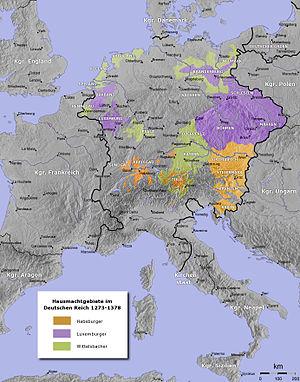
L’Histoire militaire du Luxembourg est l'ensemble des faits de l'histoire militaire européenne qui se déroulèrent sur le territoire de l'actuelle Province du Luxembourg en Belgique et du Grand-Duché de Luxembourg.
Cette page concerne l'année 1273 du calendrier julien.
Arles sous le gouvernement des podestats est une période très brève, au début du XIIIᵉ siècle, de l'histoire de la cité rhodanienne. Le gouvernement des podestats est une forme de gouvernement communal mis en place en 1220 et succédant au consulat, instauré un siècle plus tôt. Il correspond à un nouvel et précaire équilibre des forces communales en relation avec l'environnement politique complexe de l'époque, apportant principalement des limitations aux prérogatives de l’archevêque.
Charles VI, dit « le Bien-Aimé », « le Fou » ou « le Fol » comme il a été surnommé au XIXᵉ siècle, est roi de France de 1380 à 1422. Fils du roi Charles V et de Jeanne de Bourbon, il est le quatrième roi de la branche dite de Valois de la dynastie capétienne.
Jean-Henri de Luxembourg, né à Mělník le 12 février 1322, mort le 12 novembre 1375, est comte de Tyrol du droit de son épouse de 1335 à 1341 et margrave de Moravie de 1346 à 1375.
Jacques Duèze, né en 1244 à Cahors, mort en 1334 à Avignon, issu d'une famille de la bourgeoisie aisée de Cahors, devient le 196ᵉ pape de l’Église catholique en 1316 sous le nom de Jean XXII.